Tully Marshall

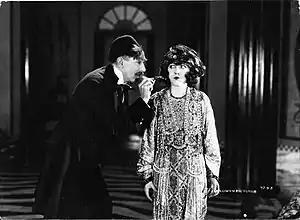
Marshall and Mabel Normand in "The Slim Princess" (1920)

In 1914, Marshall arrived in Hollywood. His screen debut was in "Paid in Full" (1914). By the time D. W. Griffith cast him as the High Priest of Bel in "Intolerance" (1916), he had already appeared in a number of silent films.